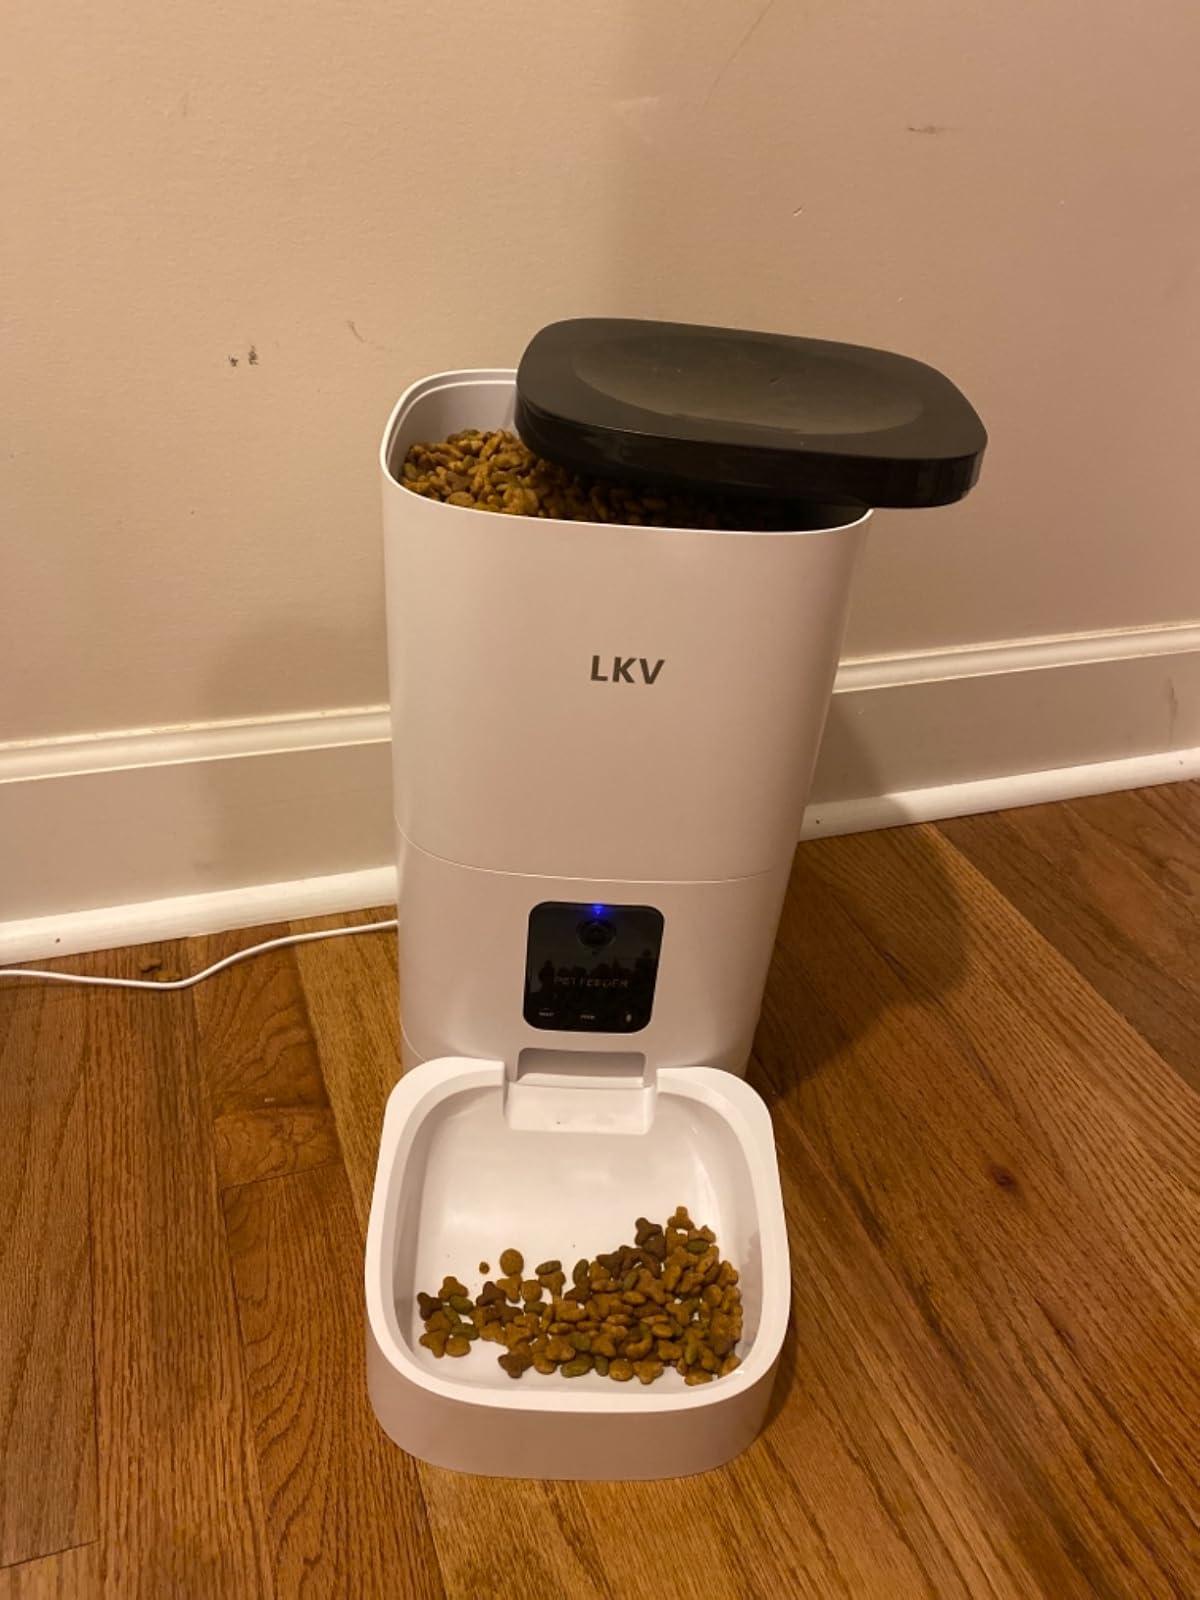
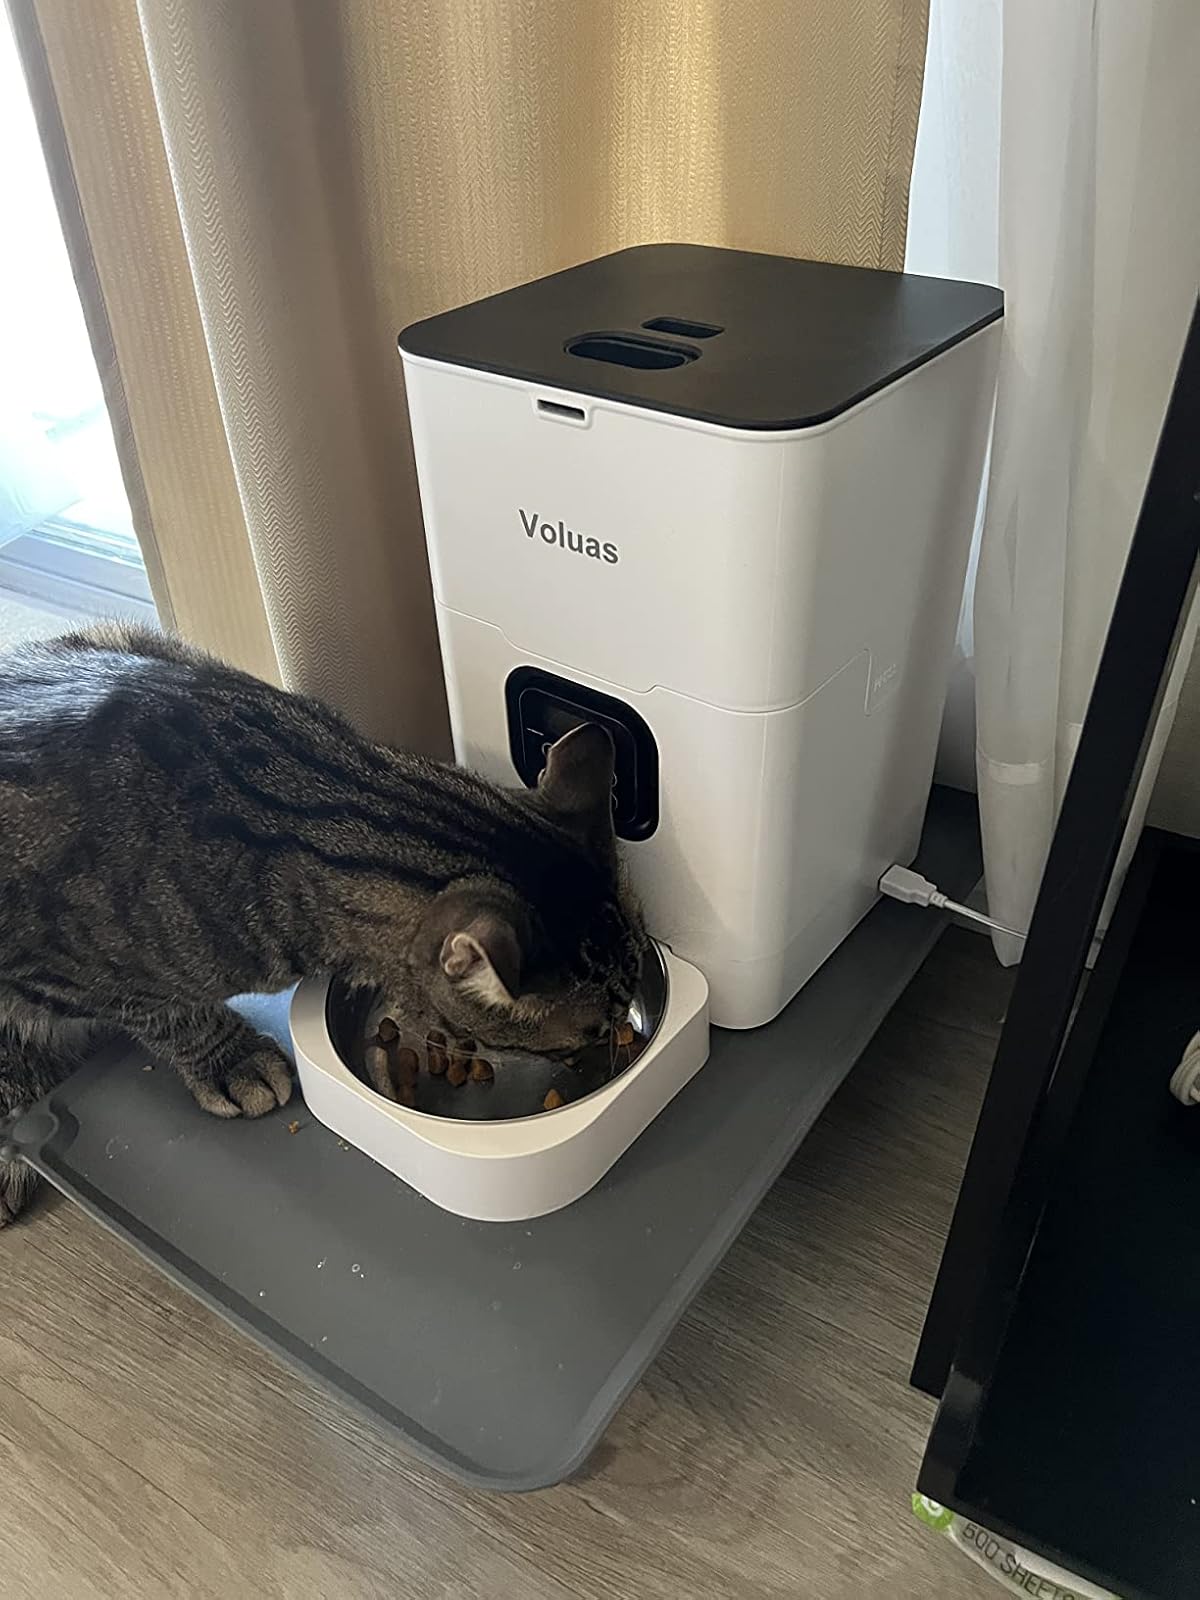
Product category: items_feeder
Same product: no